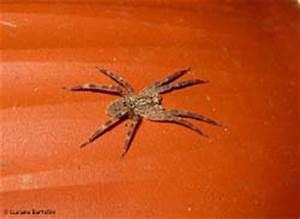
spider